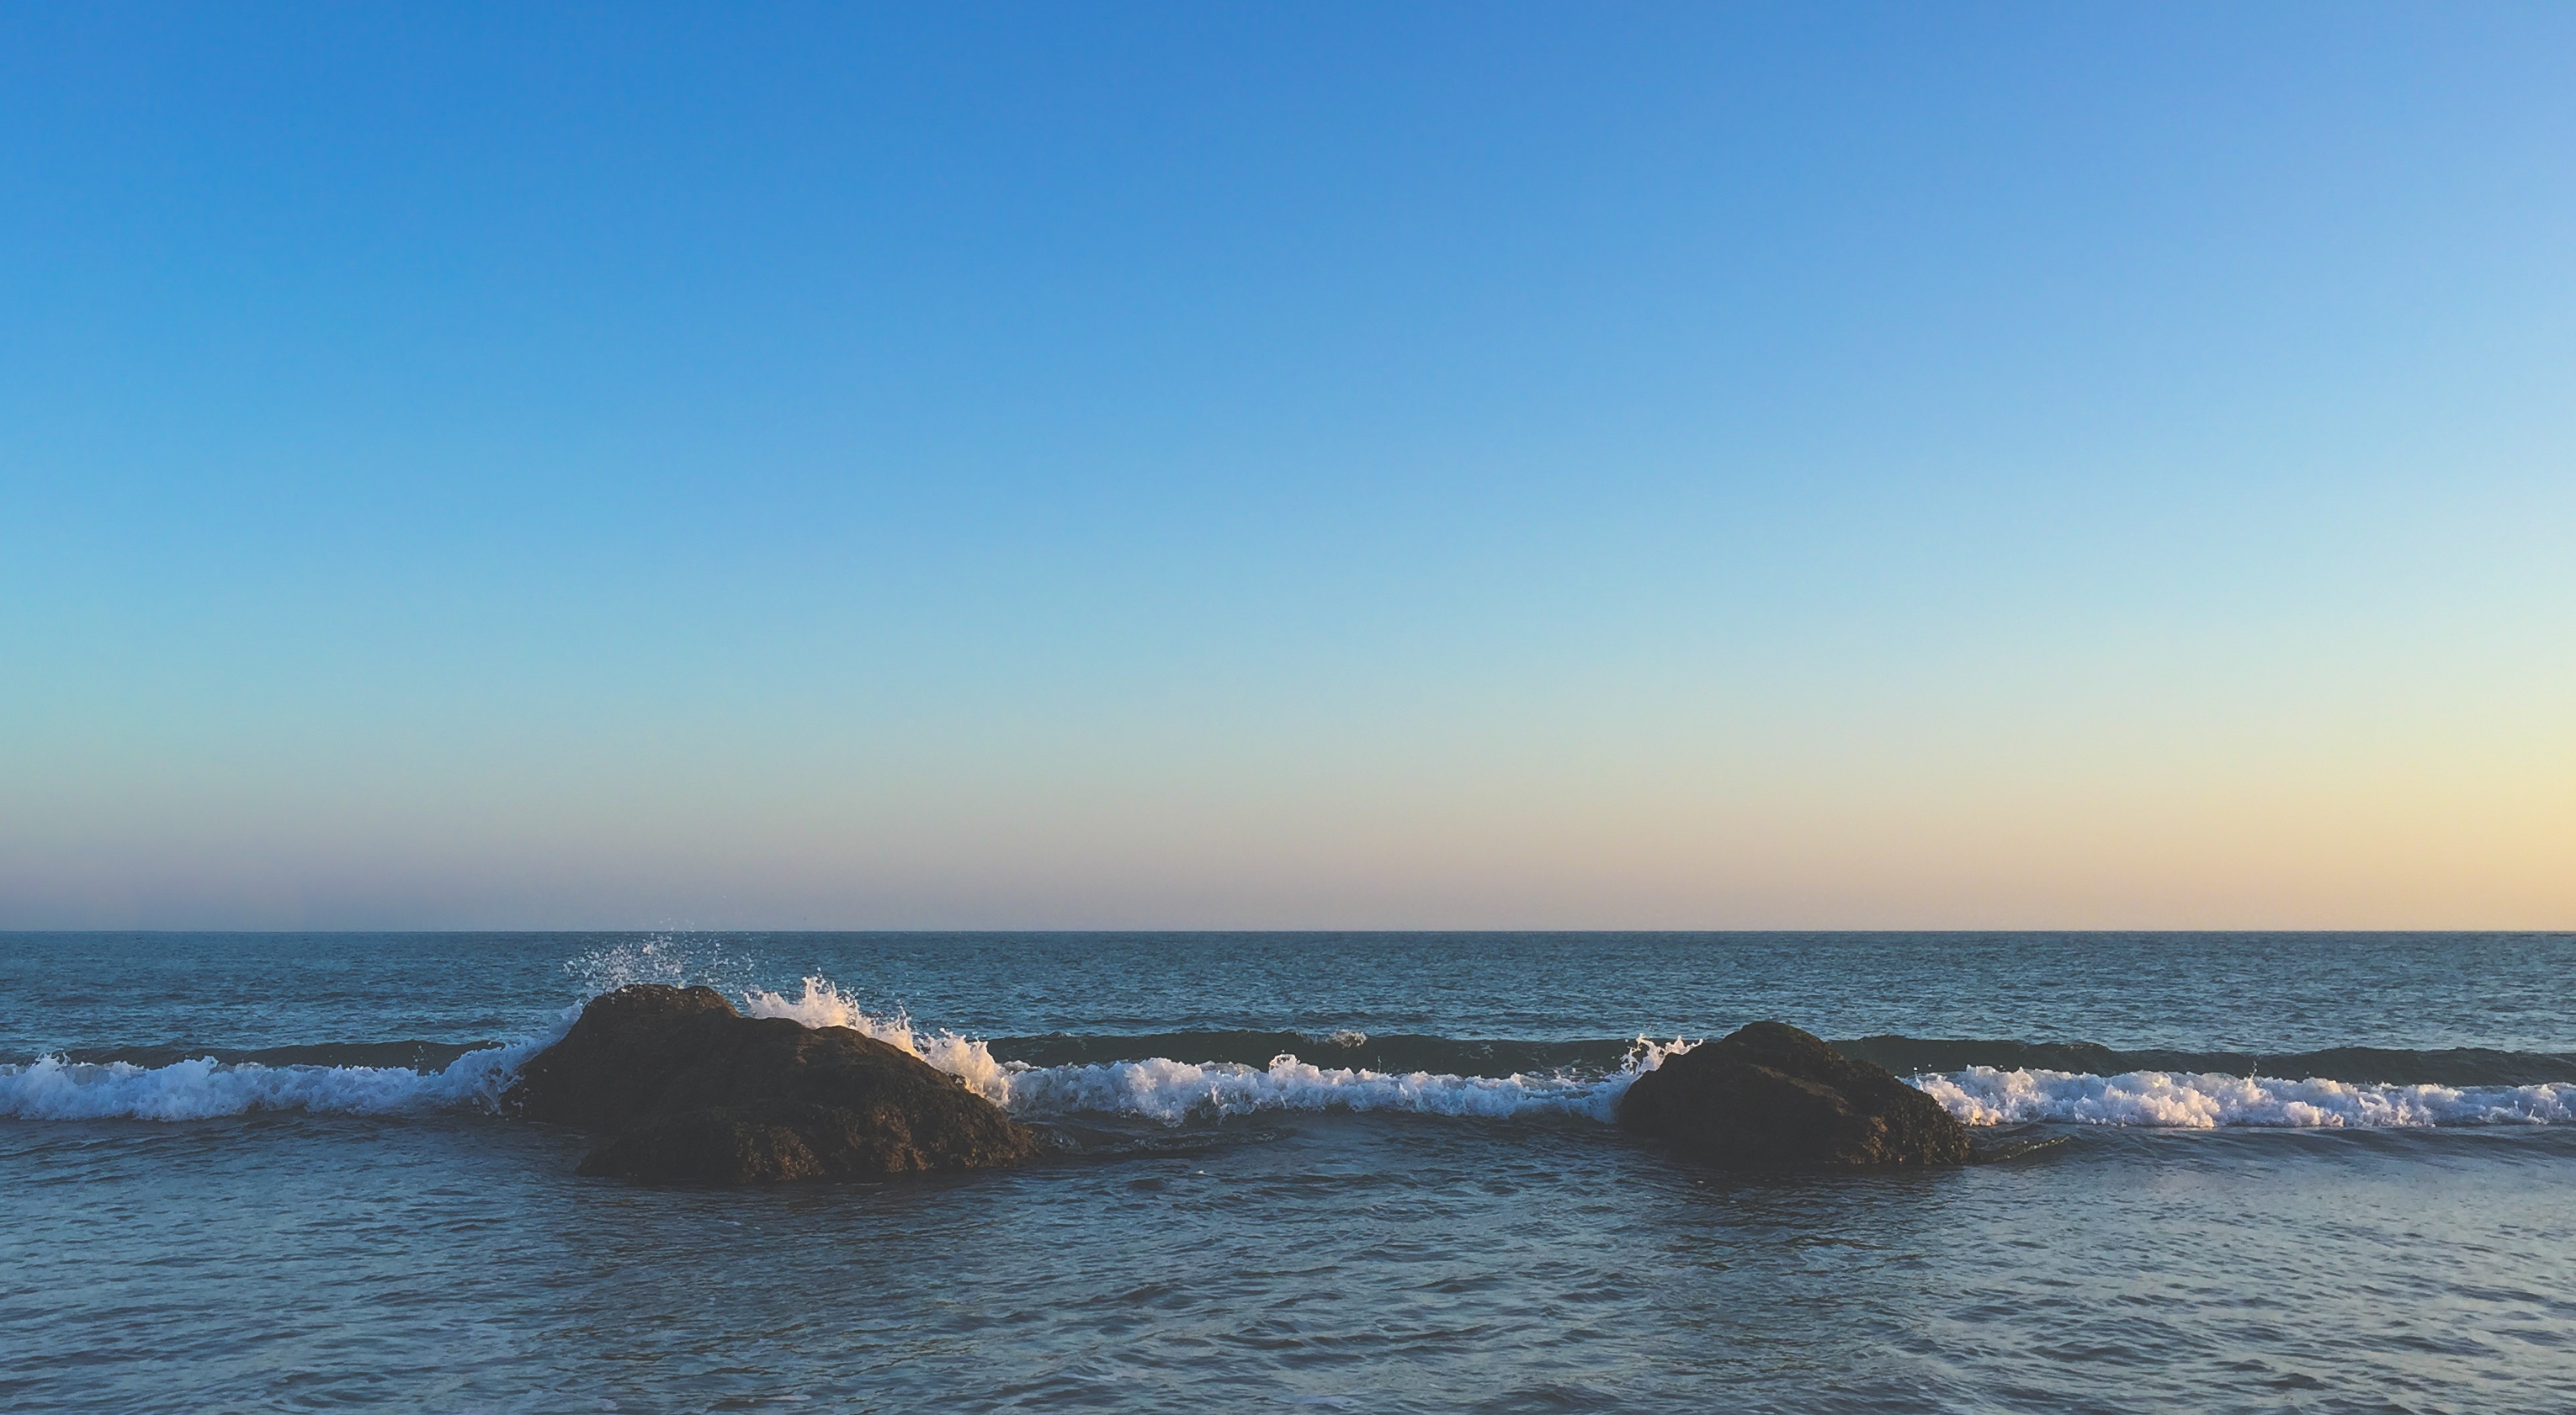
beach, sea, coast, water, rock, ocean, horizon, sunrise, sunset, morning, shore, wave, dawn, dusk, bay, body of water, breakwater, cape, wind wave